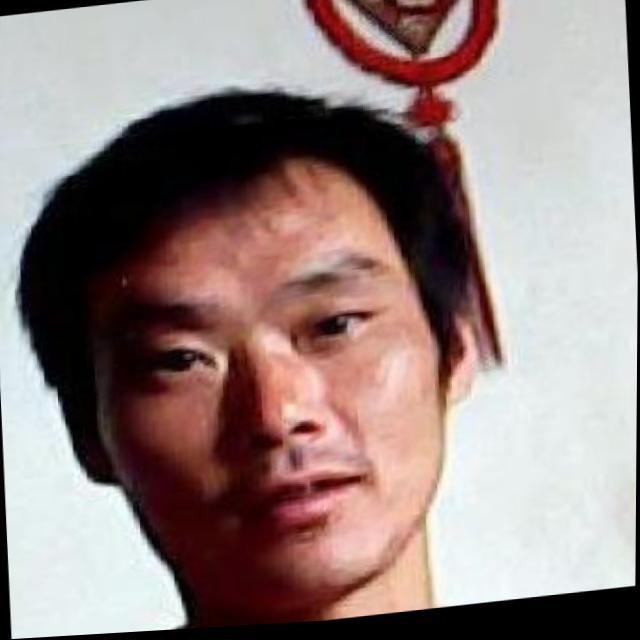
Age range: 21-44